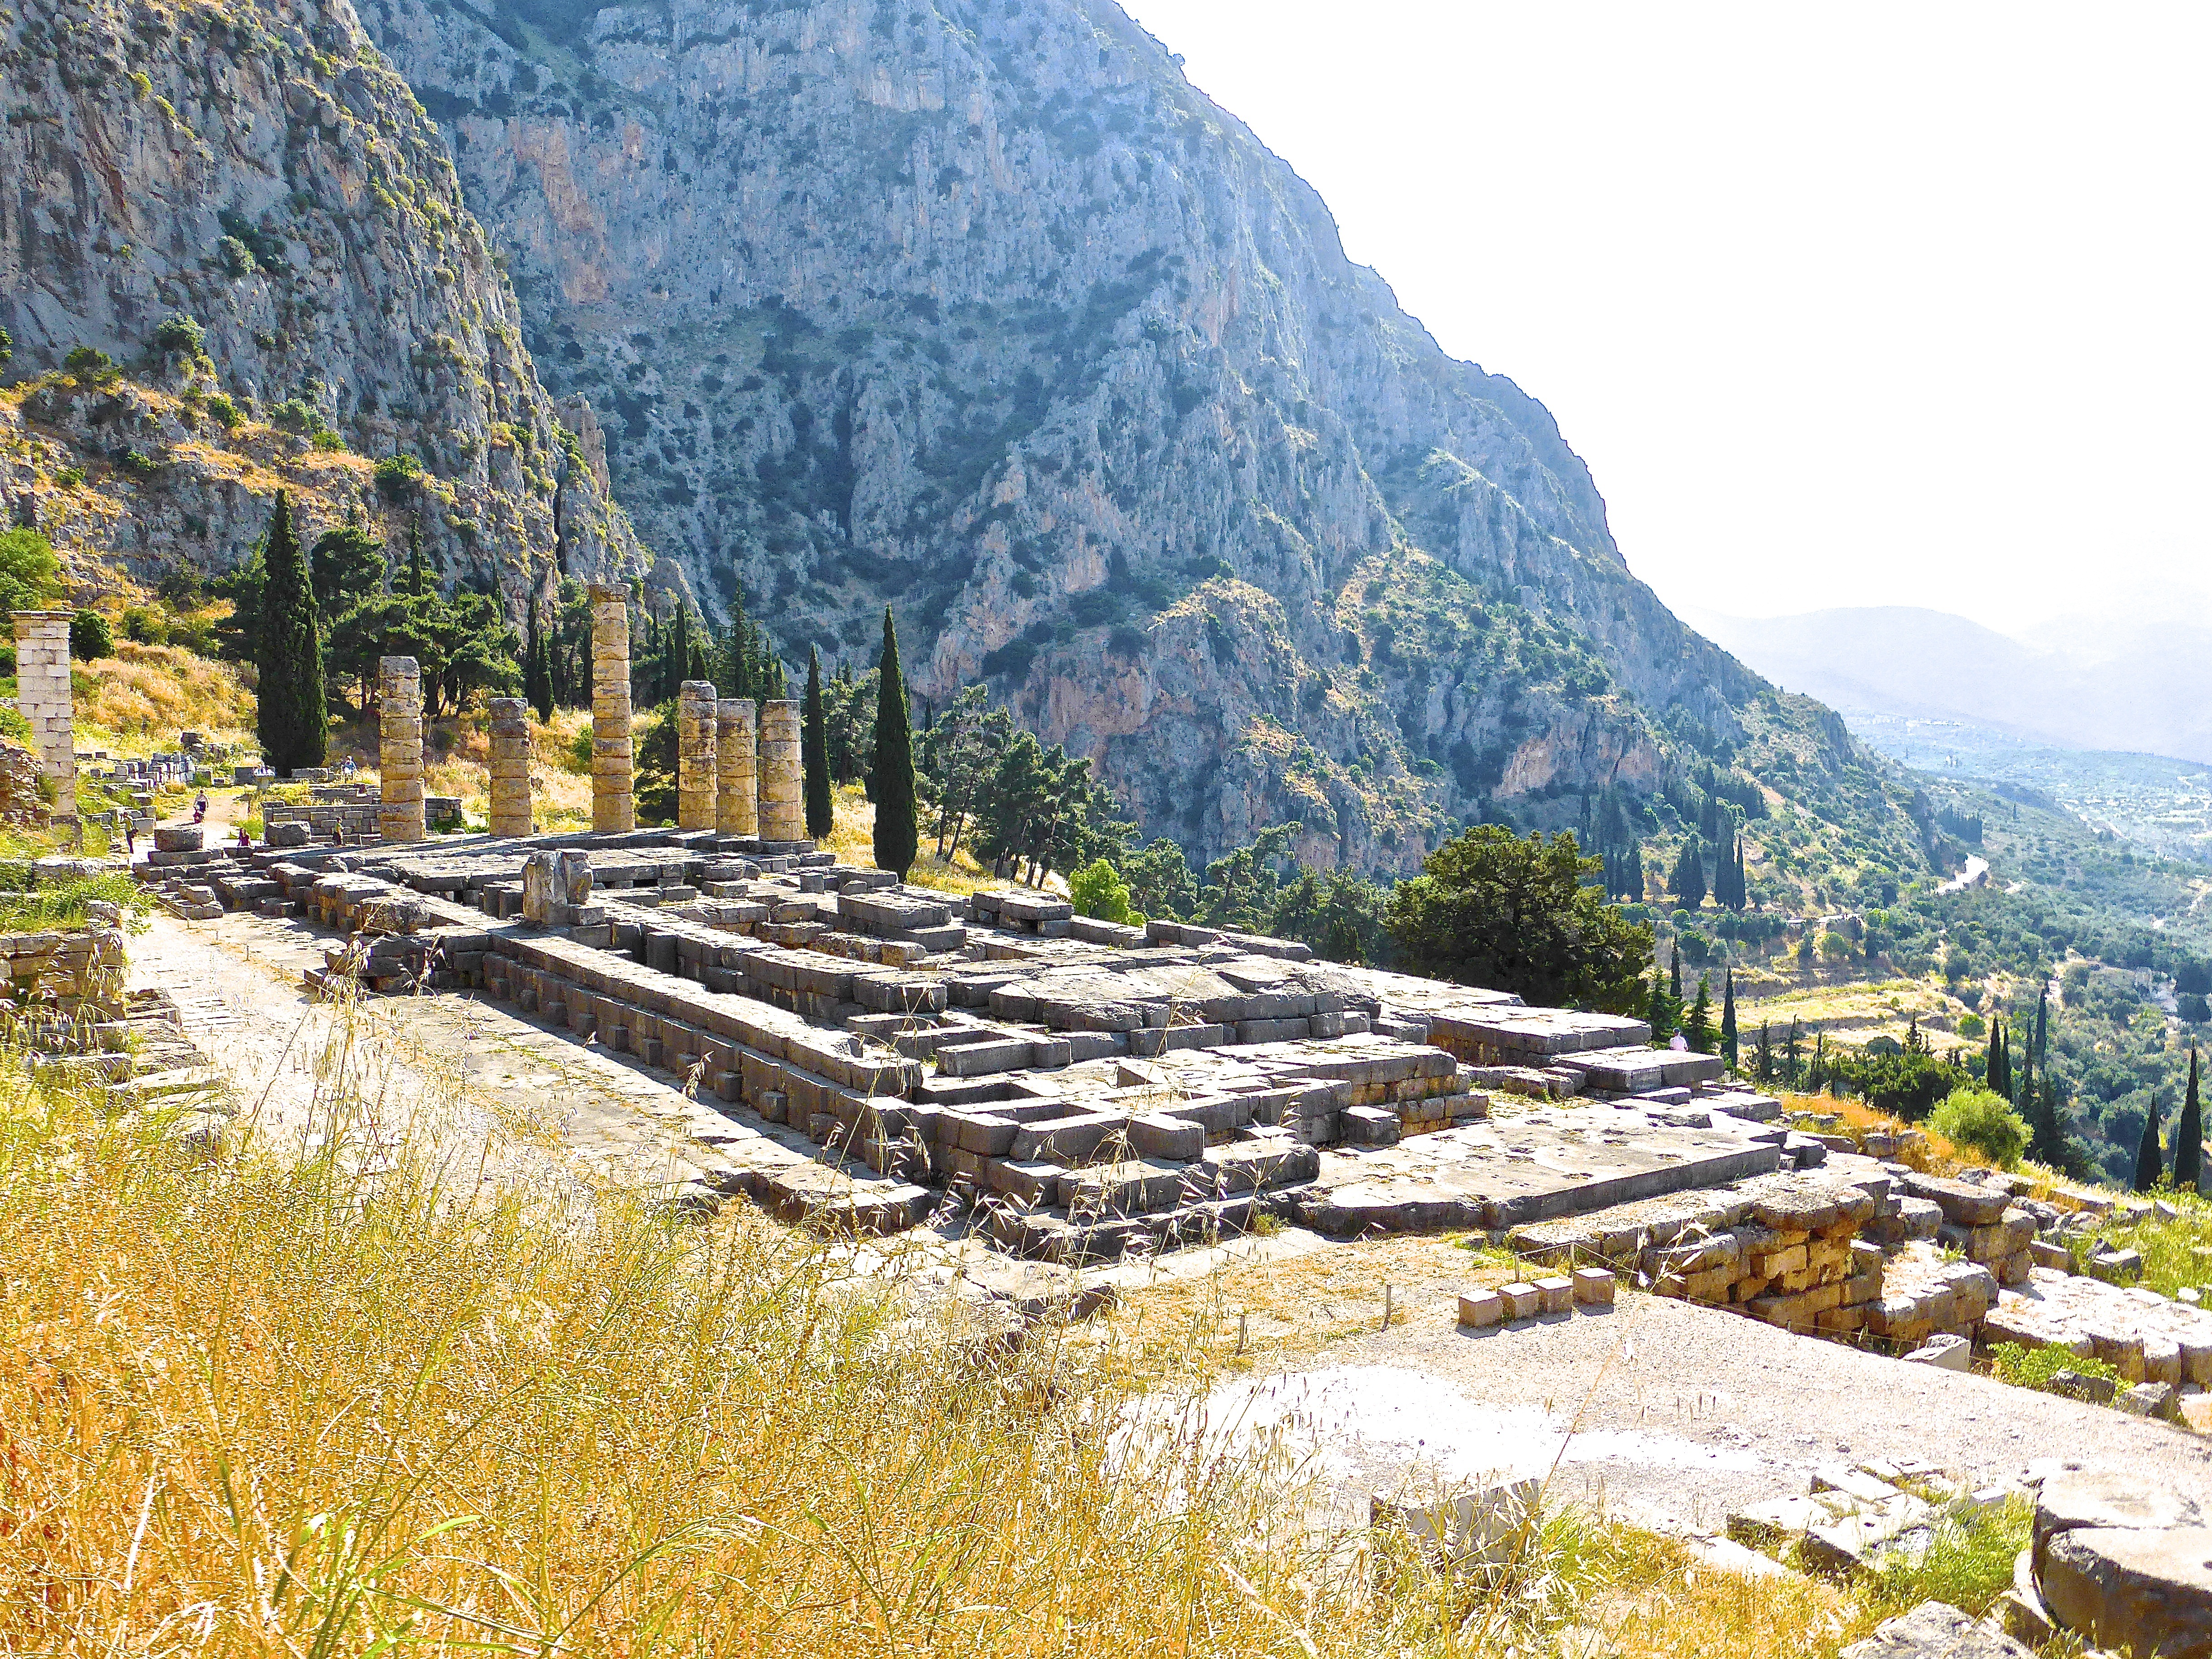
landscape, mountain, architecture, antique, valley, mountain range, stone, ancient, ridge, temple, ruins, marble, plateau, greece, archeology, culture, history, heritage, unesco, classic, delphi, archaeological, mountain pass, mountainous landforms